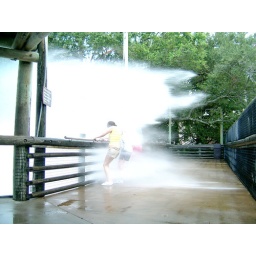
Group of girls being hit by a wall of water at Busch Garden